Viktor Gulevich

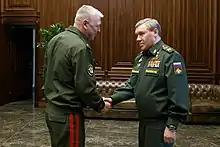
Gulevich with Valery Gerasimov in Moscow.

In March 2022, Ukrainian sources reported his resignation, and posted what is claimed to be his resignation letter. The Belarusian Defence Ministry stated that it was not possible for Gulevich to resign, because the right to dismiss him was held by the Commander-in-chief. The Ministry stated that Belarusian soldiers were fully performing their duties, on Belarusian territory.